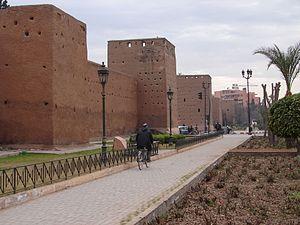
Cette page propose une liste des forteresses du Maroc.